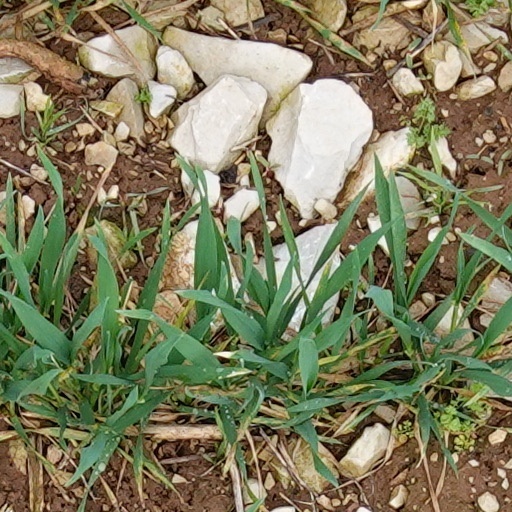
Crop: wheat